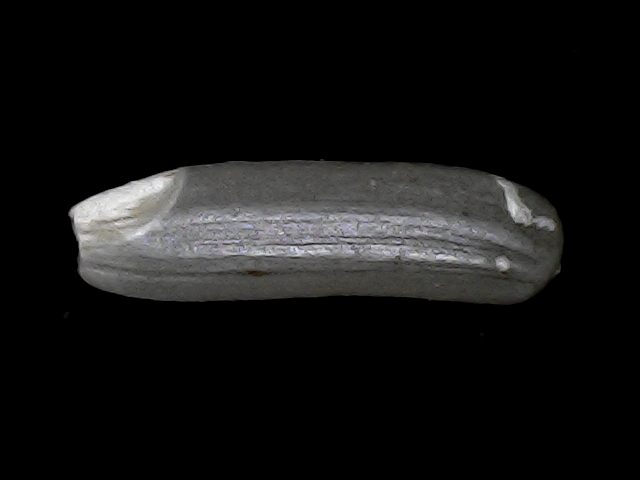
Rice variety: BRRI102